Nizam of Hyderabad

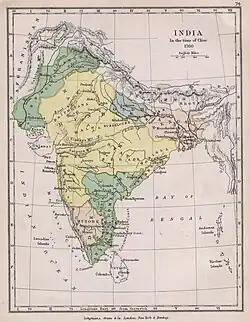

After Aurangzeb's death and during the war of succession, Qamaruddin and his father remained neutral thus escaping the risk of being on the losing side; they remained marginal players in the Mughal court during the reigns of Bahadur Shah I (1707–12) and Jahandar Shah (1712–13). Their successor Farrukhsiyar (1713–19) appointed Qamaruddin the governor of Deccan in 1713, awarding him the title "Nizam-ul-Mulk". However, the governorship was taken away two years later and Qamaruddin withdrew to his estate in Moradabad. Under the next emperor, Muhammad Shah (1719–48), Qamaruddin accepted the governorship of Deccan for the second time in 1721. The next year, following the death of his uncle Muhammad Amin Khan, a power-broker in the Mughal Court, Qamaruddin returned to Delhi and was made the "wazir" (prime minister). According to historian Faruqui, his tenure as prime minister was undermined by his opponents and a rebellion in Deccan was engineered against him. In 1724, the Nizam returned to Deccan to reclaim his base, in the process making a transition to a semi-independent ruler.